Emergency exit

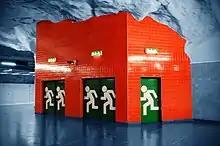
Emergency exit in Universitetet metro station in Stockholm

An emergency exit in a building or other structure is a special exit used during emergencies such as fires. The combined use of regular and emergency exits allows for faster evacuation, and emergency exits provide alternative means of evacuation if regular exits are inaccessible.